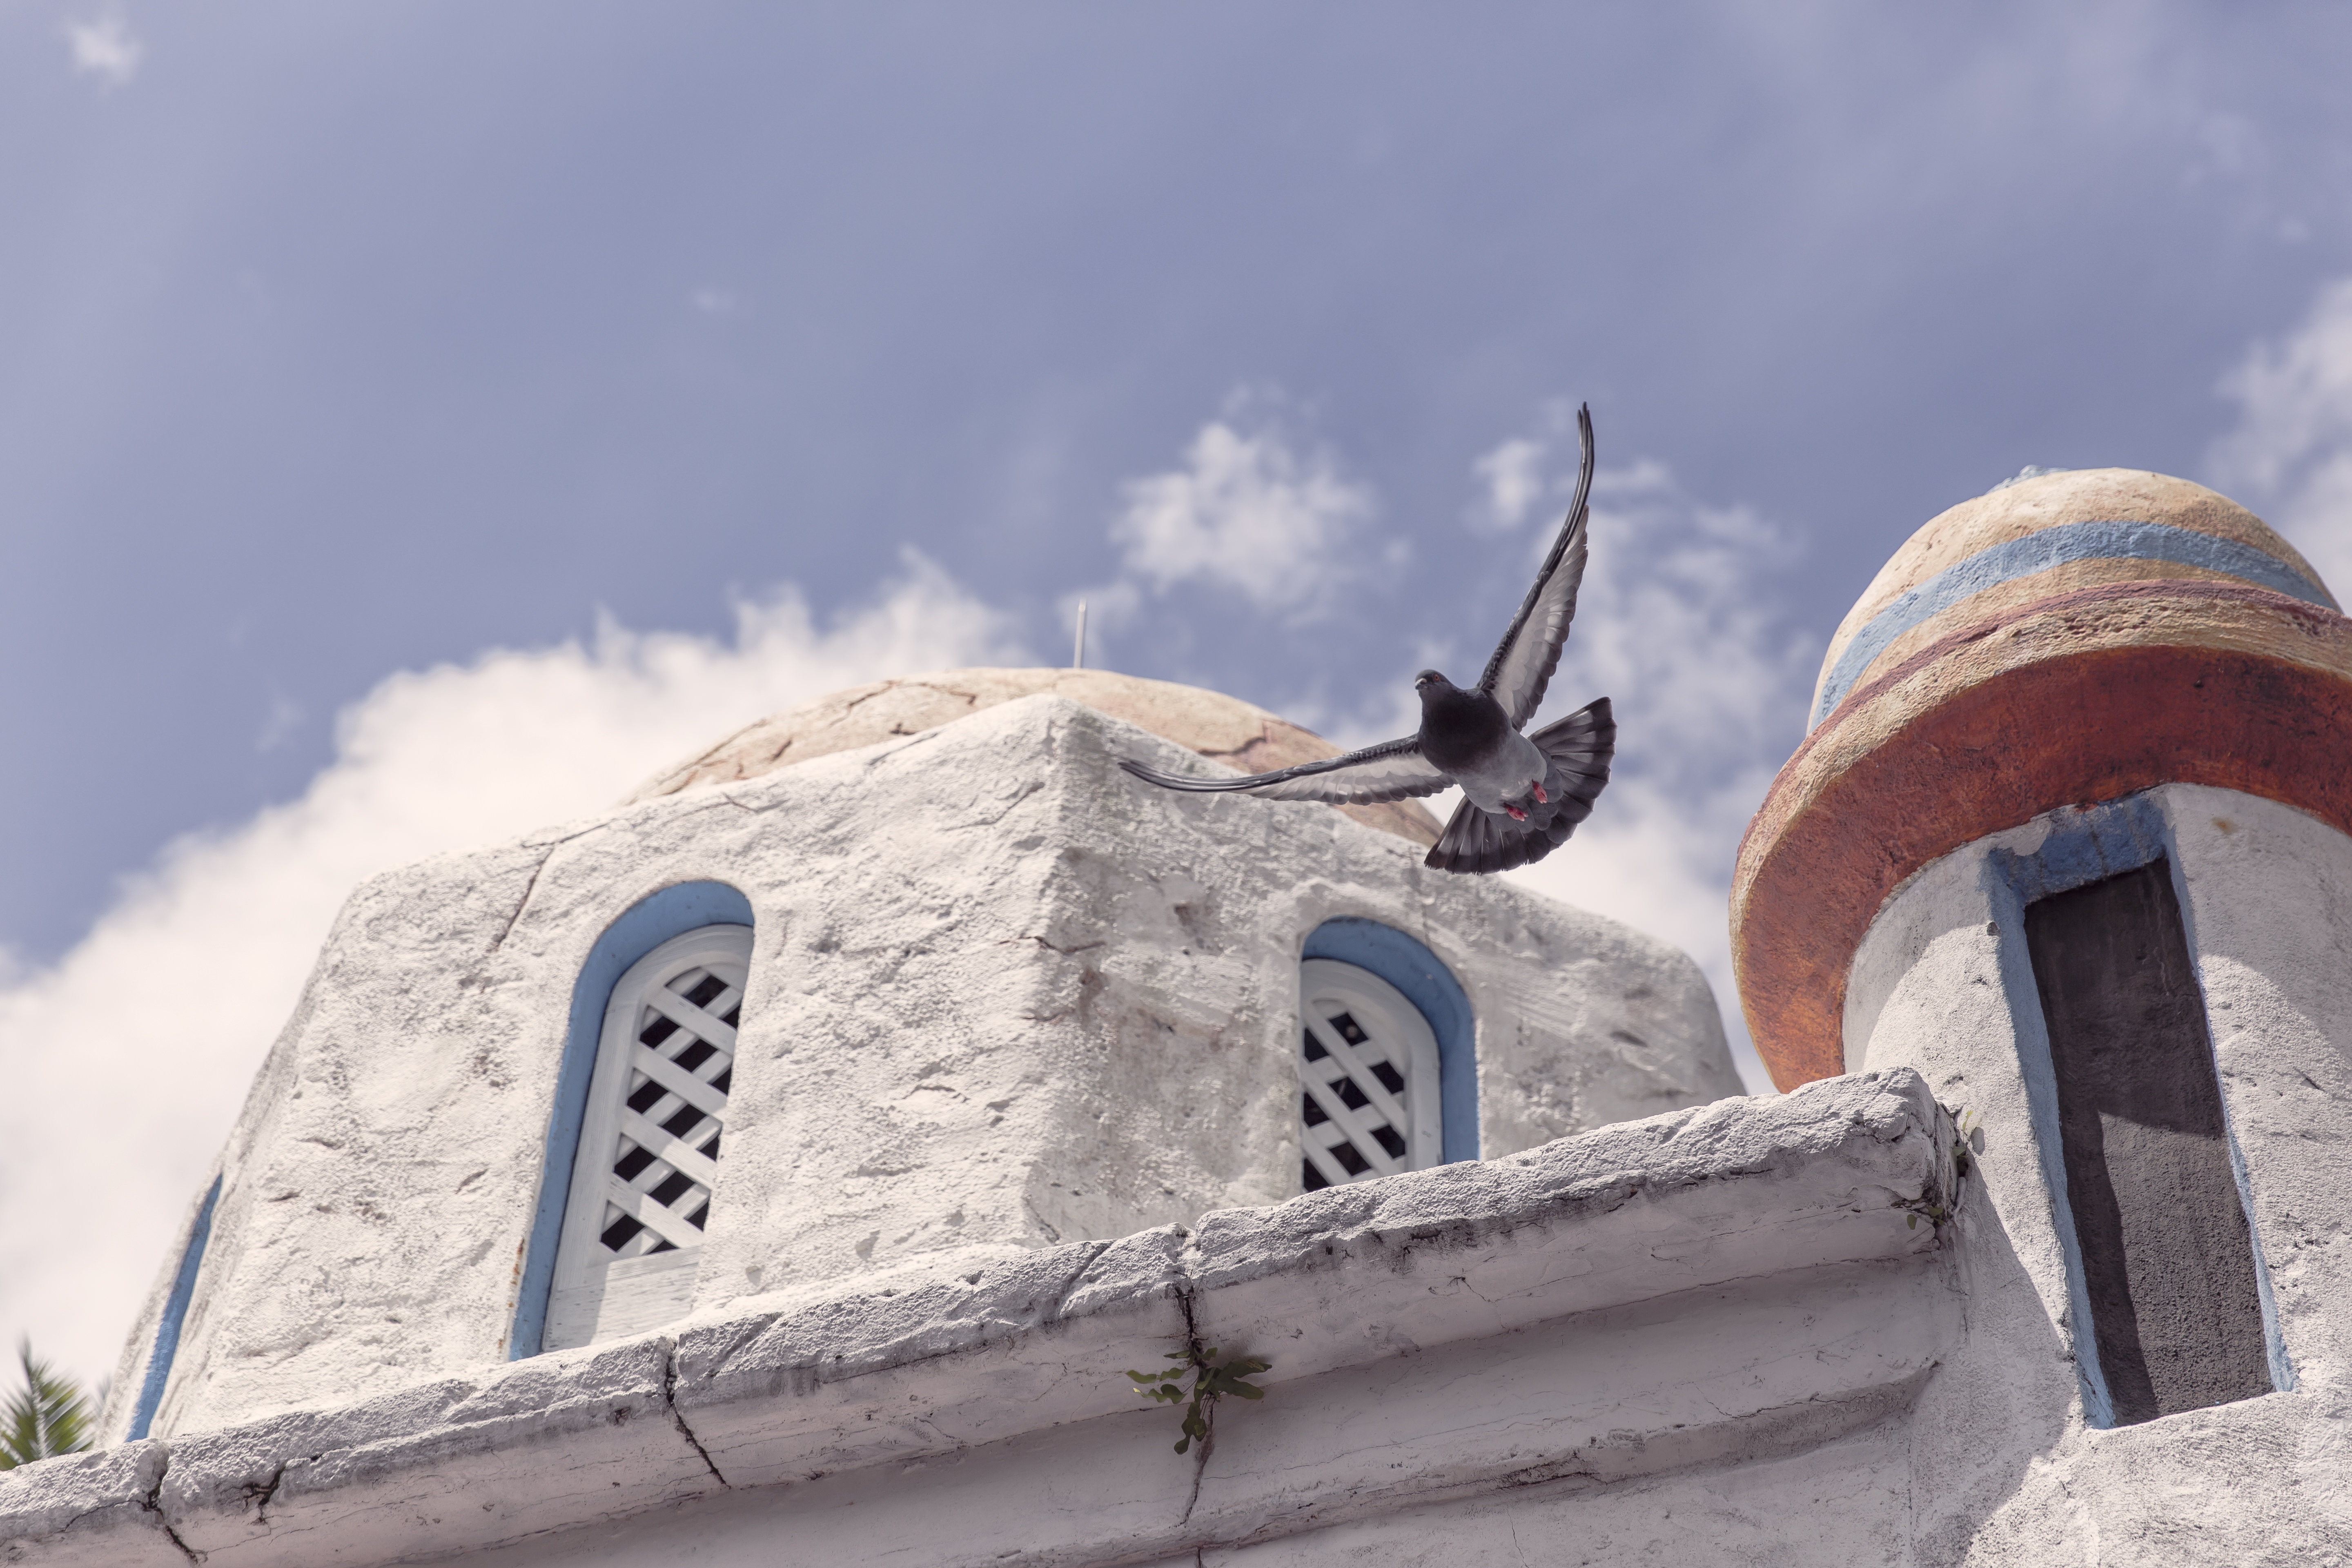
nature, rock, snow, winter, bird, wing, cloud, sky, white, air, building, wall, seabird, flying, fly, seagull, monument, summer, vacation, motion, village, wildlife, wild, statue, relax, gull, beak, flight, peaceful, weather, holiday, soar, romantic, blue, soaring, colorful, feather, sculpture, art, wingspan, temple, hope, history, enjoy, success